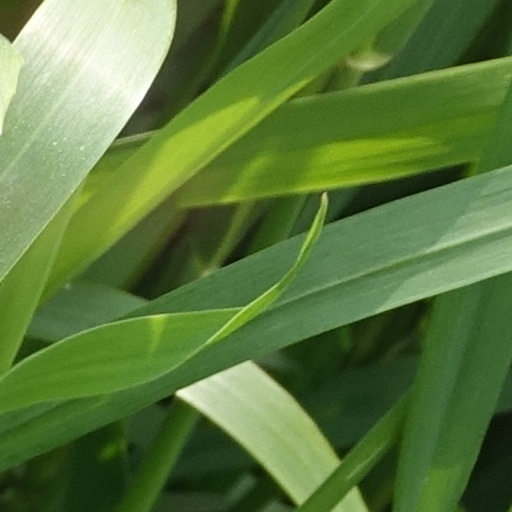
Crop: wheat